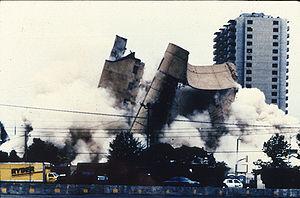
L'attentat d'Oklahoma City est un acte terroriste perpétré le 19 avril 1995 par Timothy McVeigh avec un véhicule piégé à l'explosif. Visant le bâtiment fédéral Alfred P. Murrah dans le centre-ville d'Oklahoma City, cet attentat est le plus destructeur sur le sol américain jusqu'aux attentats du 11 septembre 2001, avec la mort de 168 personnes et plus de 680 blessés. L'explosion détruit ou endommage 324 bâtiments dans un rayon de seize pâtés de maisons, détruit ou brûle 86 voitures et souffle les vitres de 258 bâtiments à proximité. Les dégâts de la bombe sont estimés à un minimum de 652 millions de dollars de l'époque. De grands efforts sont entrepris pour sauver les victimes prisonnières des décombres. La Federal Emergency Management Agency diligente onze de ses équipes, soit 665 secouristes, pour participer aux opérations.